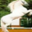
Label: horse